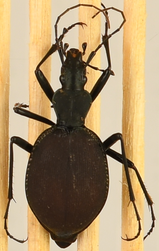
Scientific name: Scaphinotus angusticollis
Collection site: Abby Road NEON (ABBY), plot ABBY_010